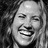
Emotion: happy